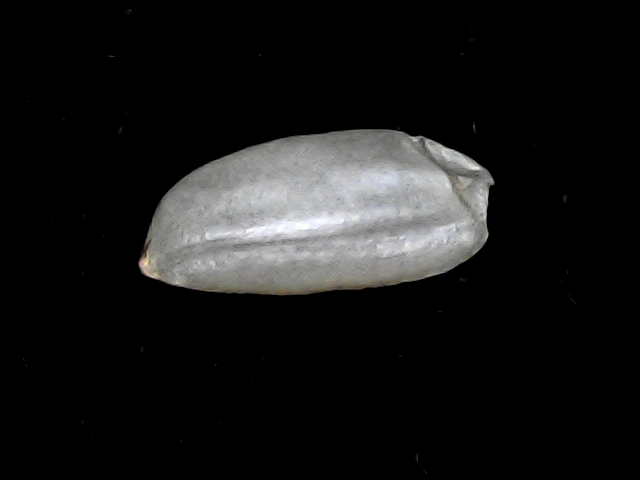
Rice variety: BD39